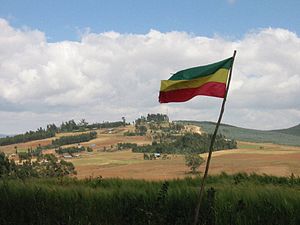
Entoto-bjerget
På toppen af Entoto-bjerget
Entoto-bjerget er det højeste af bjergene omkring Etiopiens hovedstad Addis Ababa. Bjerget når en højde af 3200 meter over havet og indgår i Entoto-bjergkæden.